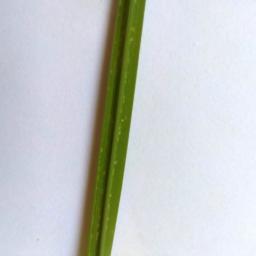
Label: Rice___Healthy